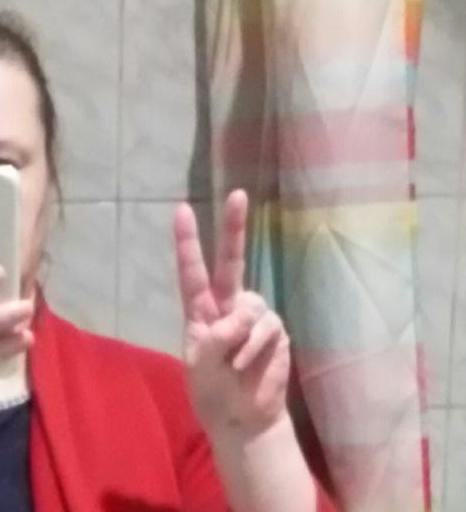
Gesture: peace